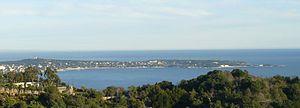
Le cap d'Antibes vu de la tour de la Castre à Cannes
La route du bord de mer est une route touristique de la Côte d'Azur qui longe la mer Méditerranée, depuis Le Trayas à l'est de Saint-Raphaël jusqu'à Menton et la frontière italienne, sur une longueur d'une centaine de kilomètres, en passant par les communes de Saint-Raphaël, Théoule-sur-Mer, Mandelieu-la-Napoule, La Bocca, Cannes, Vallauris, Antibes, Villeneuve-Loubet, Cagnes-sur-Mer, Saint-Laurent-du-Var, Nice, Villefranche-sur-Mer, Beaulieu-sur-Mer, Eze, Saint-Jean-Cap-Ferrat, Cap-d'Ail, la Principauté de Monaco, Roquebrune-Cap-Martin et Menton. Elle est une partie de l'ancienne route nationale 98 devenue route départementale 6098 dans les Alpes-Maritimes ou route métropolitaine 6098 dans la Métropole Nice Côte d'Azur.